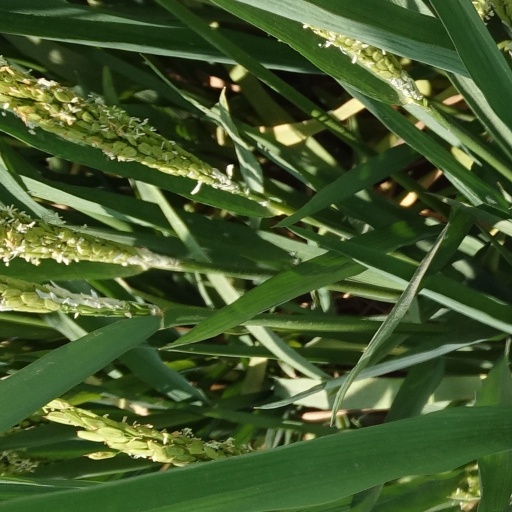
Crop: rice